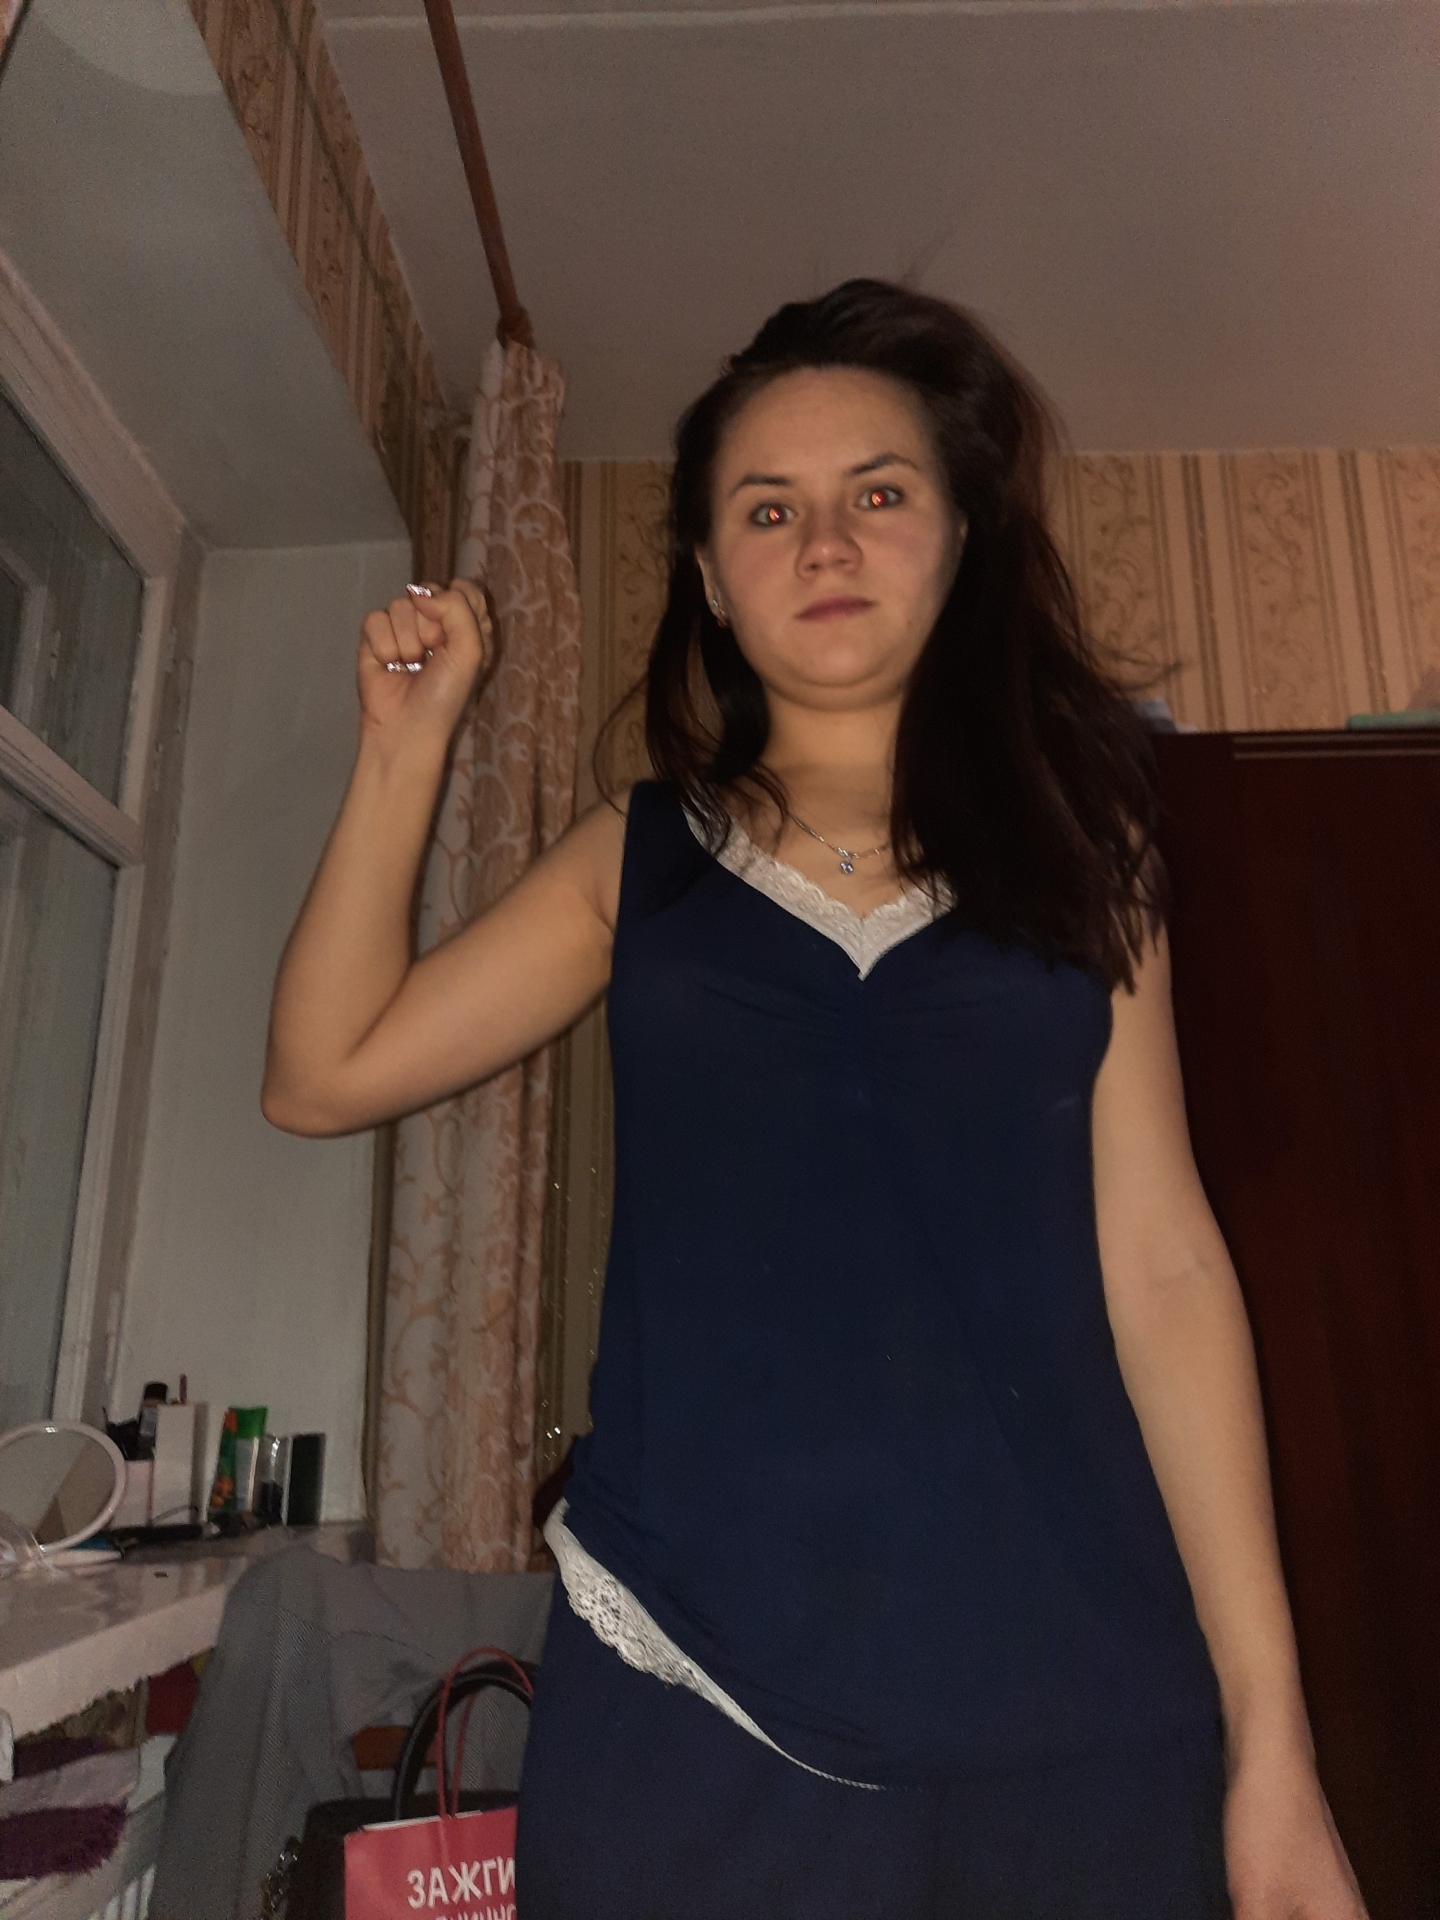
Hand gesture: fist